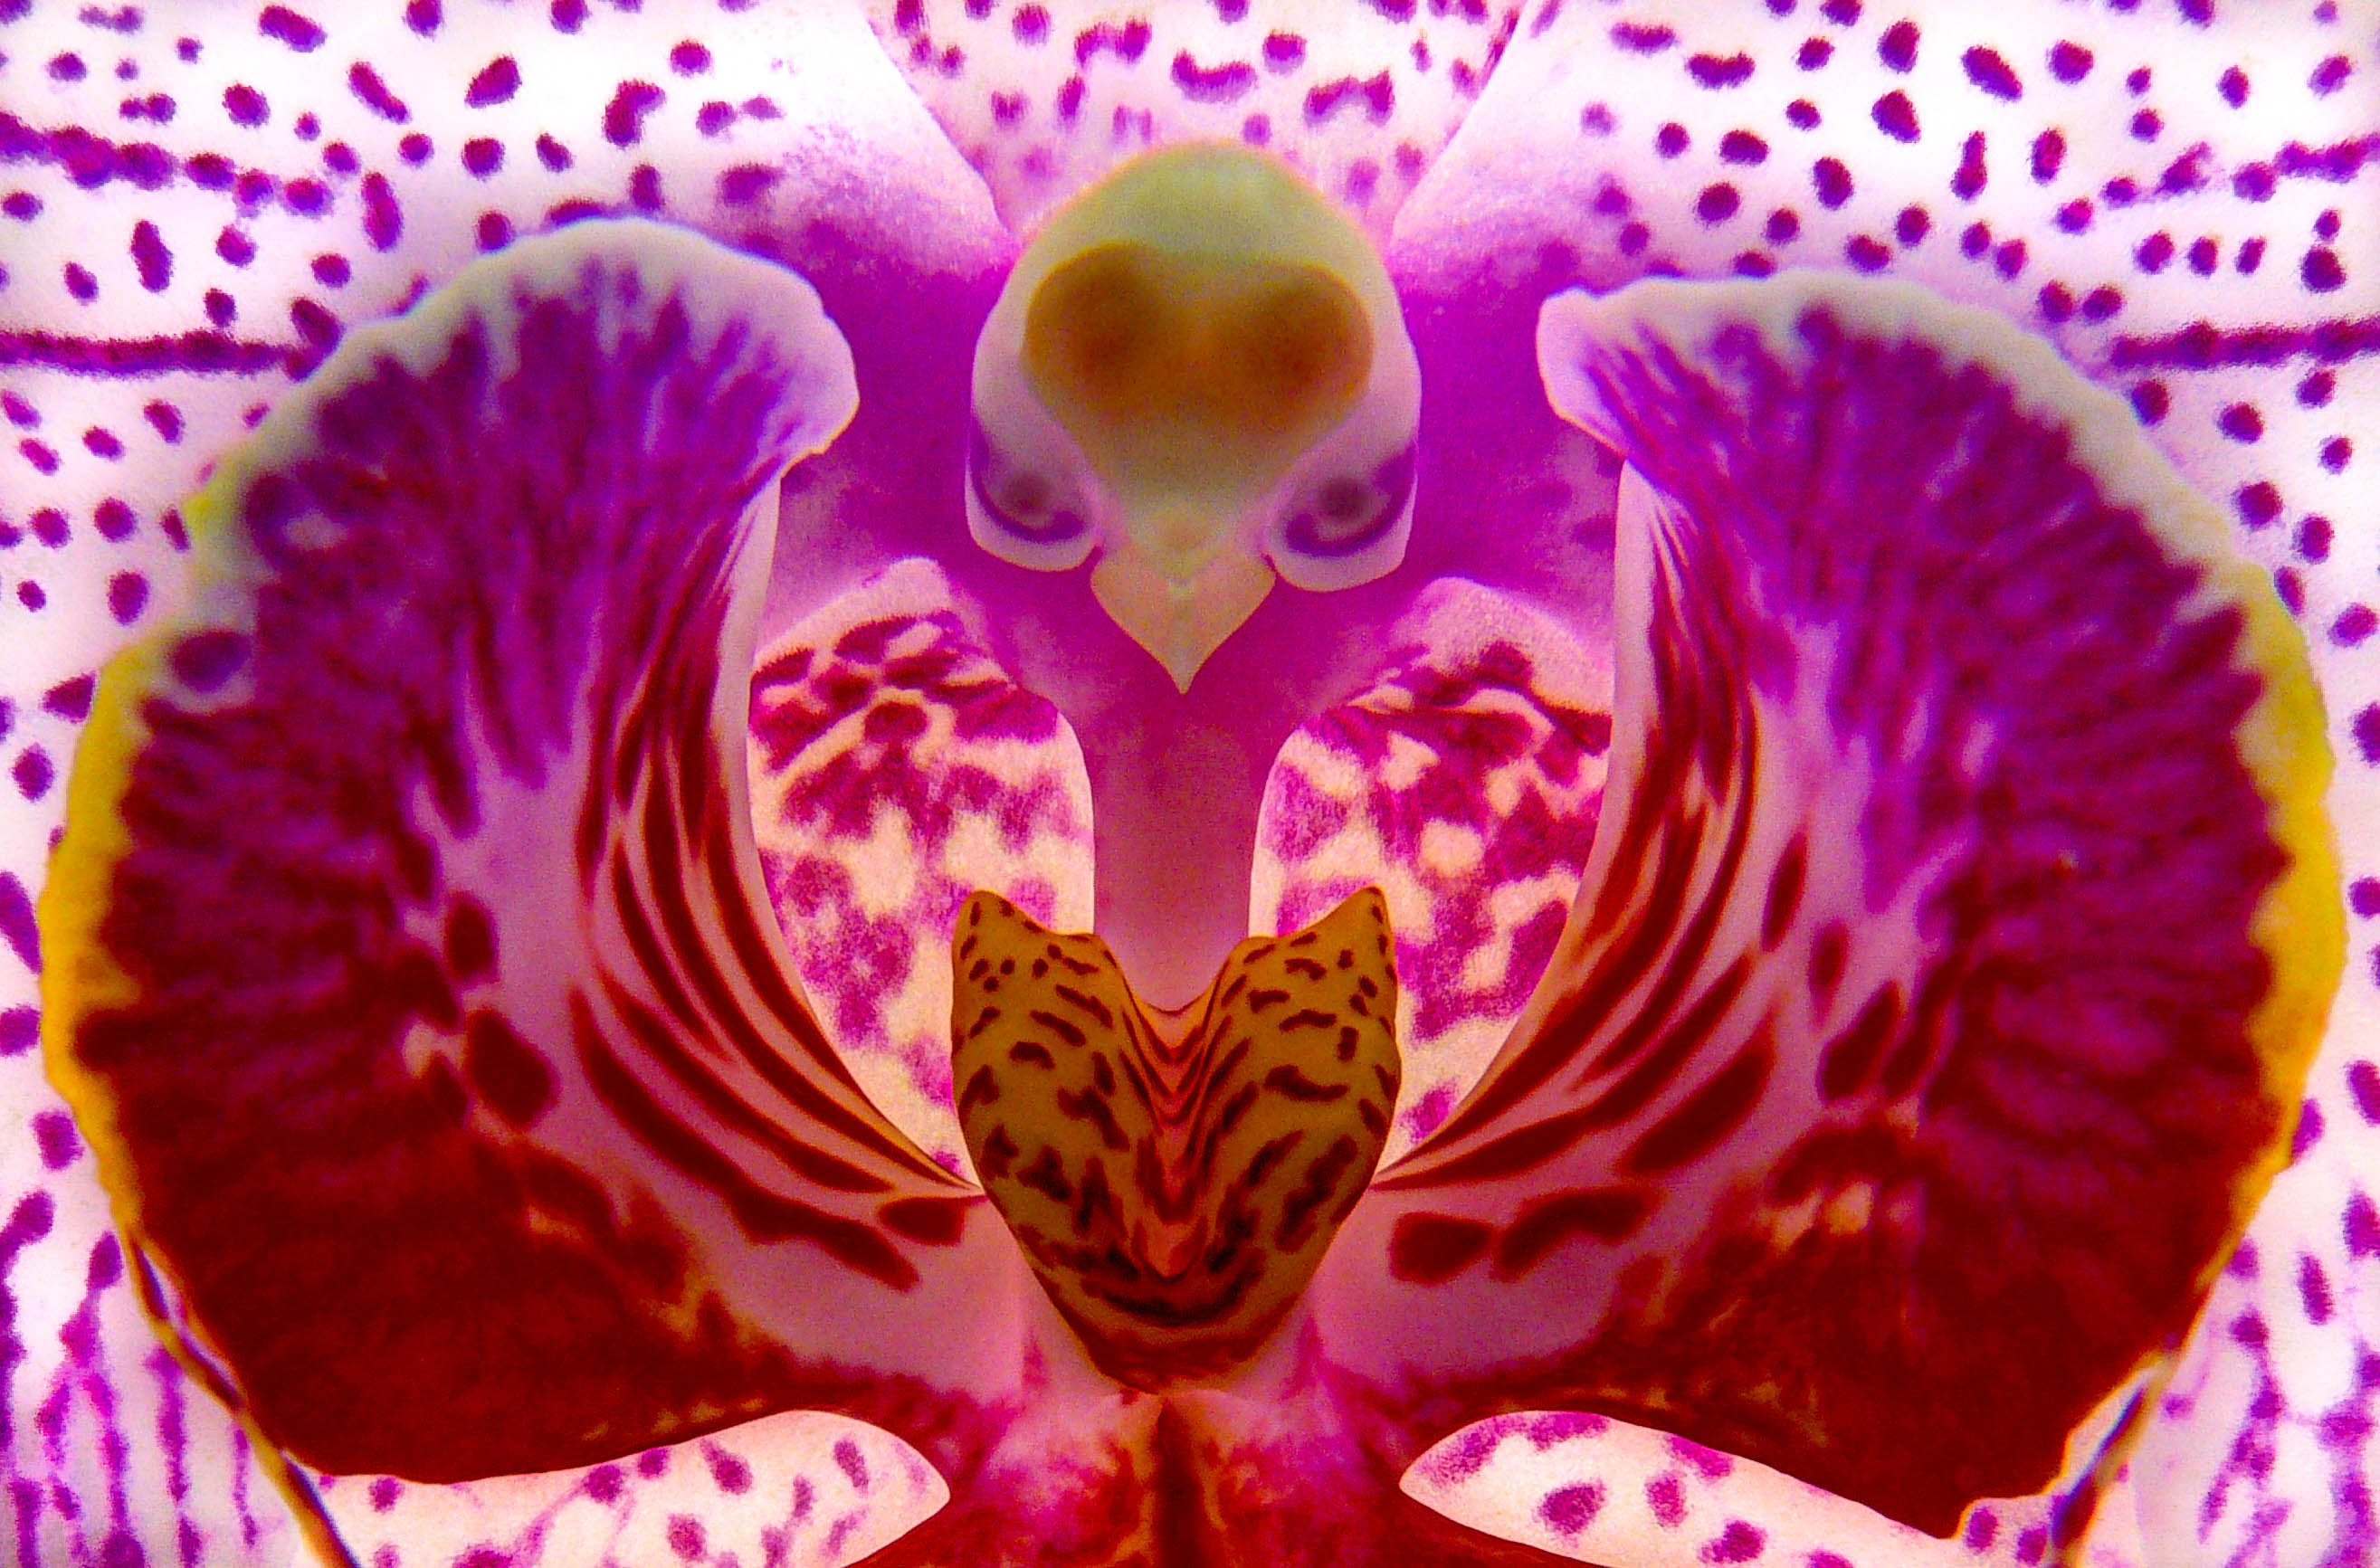
plant, photography, flower, petal, pollen, red, color, pink, flora, orchid, flowers, close up, human body, hdr, eye, alien, blinkagain, organ, catchycolorsred, vividstricking, hypnotic, catchycolorspurple, macro photography, flowering plant, land plant